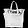
Label: Bag